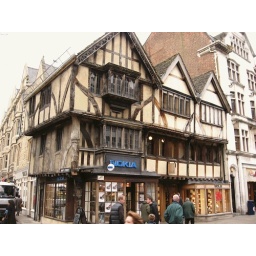
Half-timbered building in Oxford. Note the cell phone store.